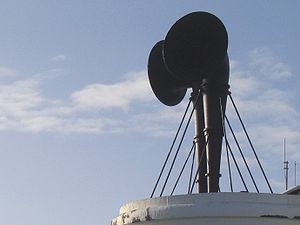
Lizard fyrtårn
Tågehornet på Lizard fyrtårn
Lizard fyrtårn er beliggende på Lizard Point i Cornwall, England, og består i dag af et enkelt lyssystem, som afgiver et hvidt blink hvert tredje sekund og kan ses på en afstand af ca. 40 kilometer.